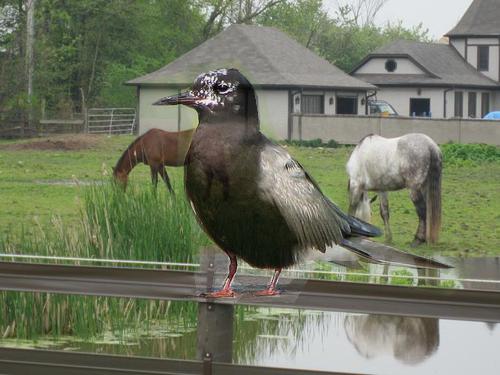
Bird species: Black_Tern
Bird type: waterbird
Background: water